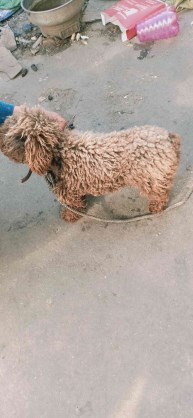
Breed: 7449-n000128-teddy